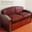
Label: couch